Hyde and Go Tweet

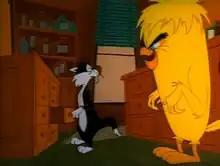
Sylvester's first encounter with the monstrous, evil Tweety, causing the cat to fall apart – literally.

Hyde and Go Tweet is a 1960 Warner Bros. "Merrie Melodies" animated short directed by Friz Freleng. All of the voices were performed by Mel Blanc. The short was released on May 14, 1960, and stars Tweety and Sylvester.